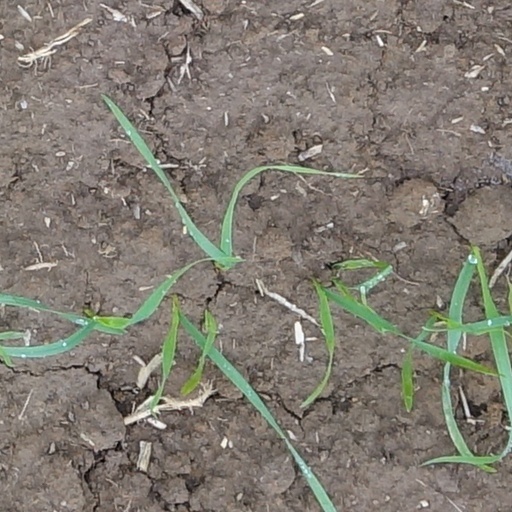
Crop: wheat